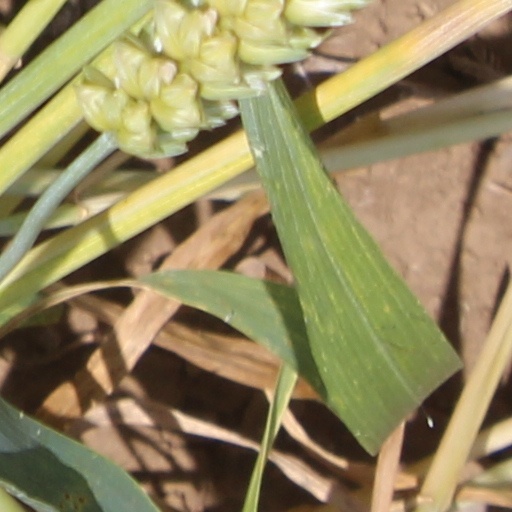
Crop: wheat